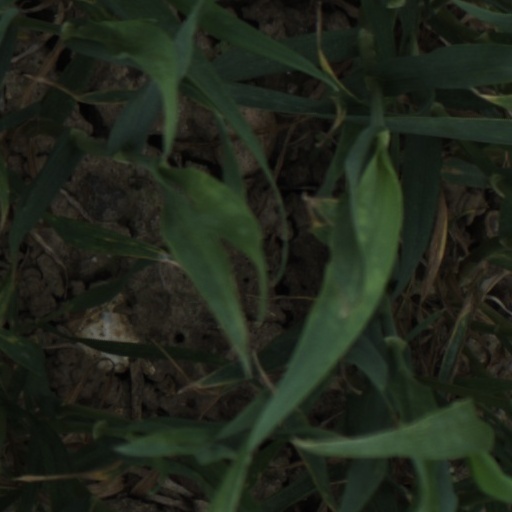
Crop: wheat